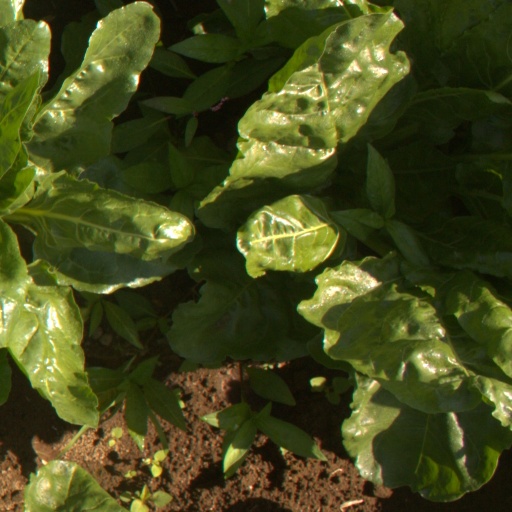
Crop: sugar beet